Nene Pimentel

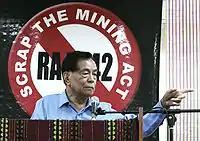
Senate President Aquilino Pimentel (2000-2001)

Pimentel then was elected Senator in 1987, finishing 20th, serving a five-year term until 1992. He authored the seminal Local Government Code of 1991. As Senator, he authored and sponsored several key pieces of legislation, among them the Local Government Code of 1991, the Cooperative Code, the Philippine Sports Commission Act, the Act Creating the Autonomous Region in Muslim Mindanao, and the People's Small-Scale Mining Act. He also authored and co-sponsored the Generic Drugs Act and the Act Establishing the Philippine Police under a Reorganized Department of Interior and Local Government.